47th (London) Signal Regiment

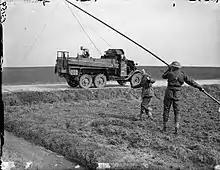
A Royal Signals cable-laying party using poles to cross a road in France.

The first Commanding Officer (CO) was Lieutenant-Colonel William Fox Bruce, DSO, MC, who had been captured during the German Spring Offensive of 1918 while commanding 47th Signal Company.